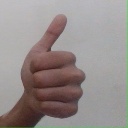
अक्षर: थ